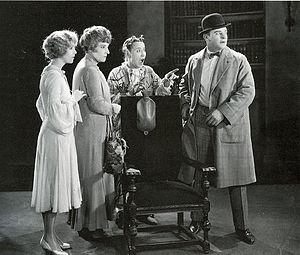
Eddie Gribbon est un acteur américain né le 3 janvier 1890 à New York, dans l'État de New York aux États-Unis, et décédé le 28 septembre 1965 à Hollywood en Californie.
L'Oiseau de nuit est un film muet américain basé sur la pièce de Mary Roberts Rinehart et Avery Hopwood, réalisé par Roland West en 1926.